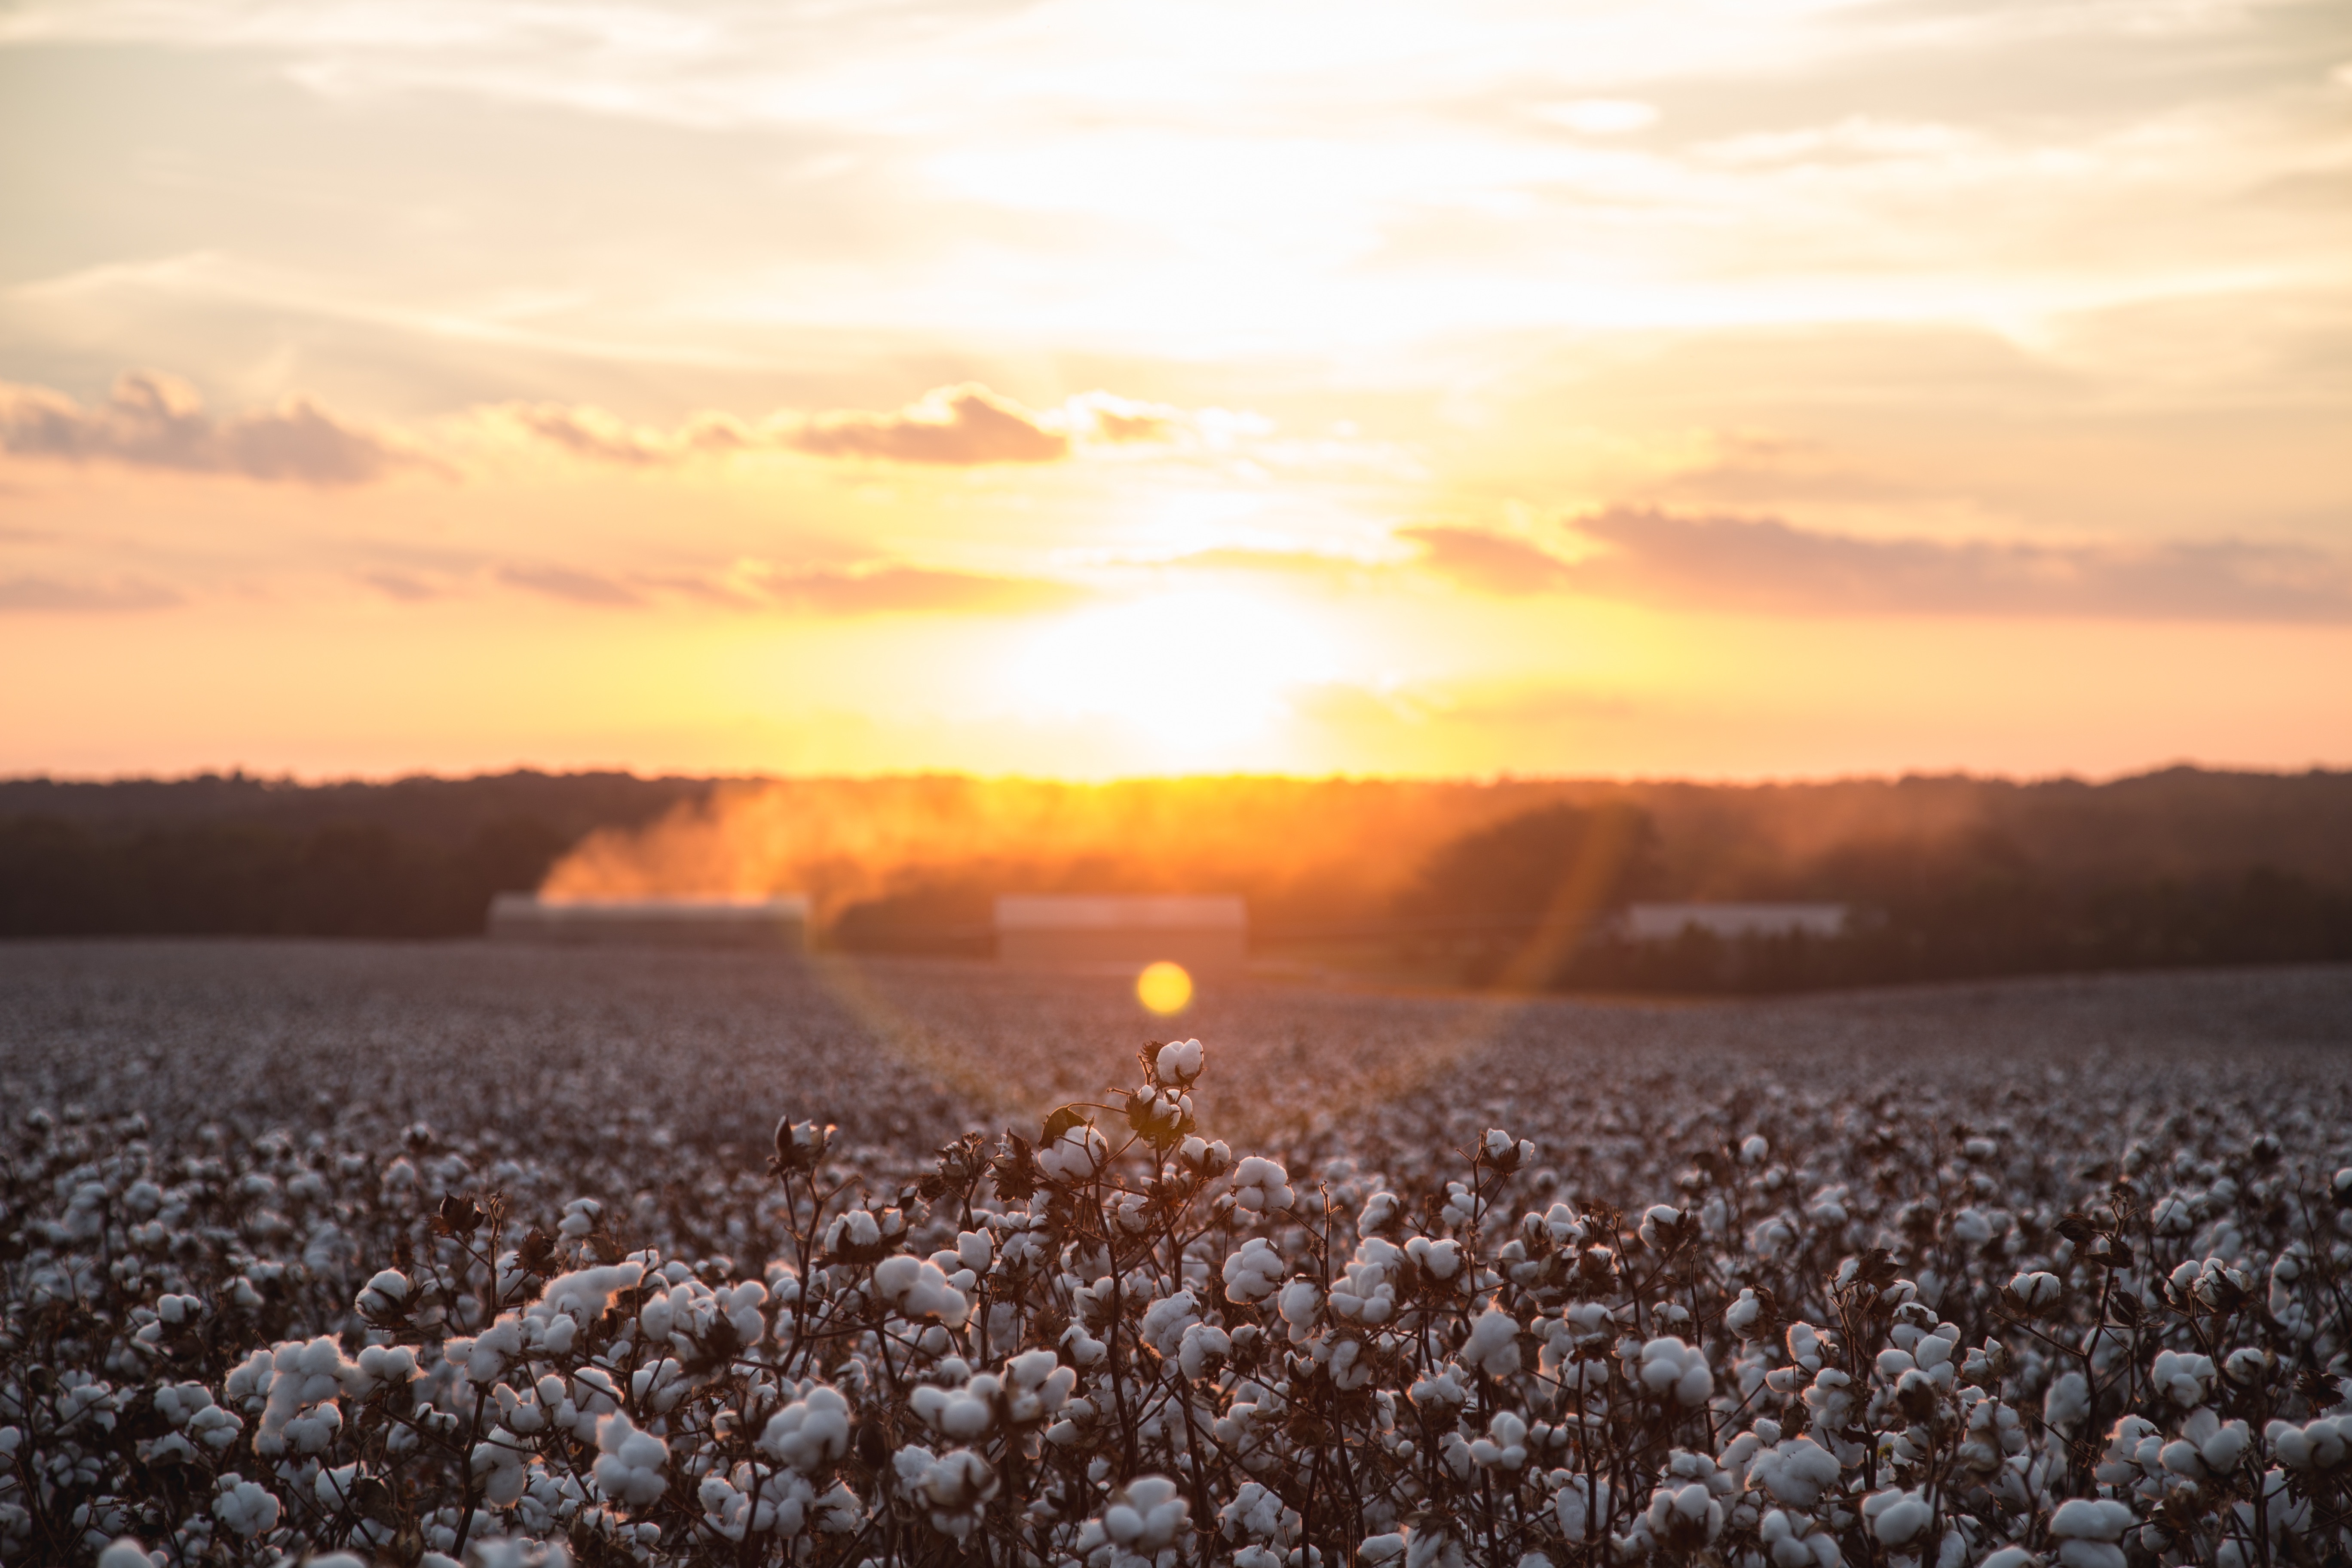
horizon, cloud, sky, sun, sunrise, sunset, field, sunlight, morning, flower, dawn, dusk, evening, crop, weather, agriculture, atmospheric phenomenon, grass family